IWI Tavor

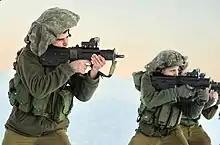
Israeli infantry with the IWI X95 "Micro-Tavor"

The X95 (previously known as the MTAR-21) is the variant of the Tavor that was selected as the future standard infantry weapon of the IDF in 2009. In 2013, the X95 was issued for the first time as the standard infantry weapon to recruits of the Givati Brigade.